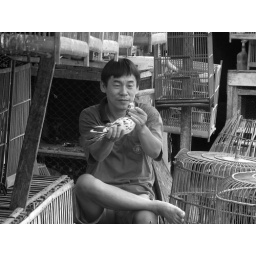
Ngasem market that has been operating since 1809 is the oldest bird market in yogyakarta